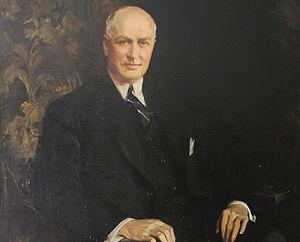
James Aloysius Farley, né le 30 mai 1888 à Stony Point et mort le 9 juin 1976 à New York, est un homme politique américain. Membre du Parti démocrate, il est Postmaster General des États-Unis entre 1933 et 1940 dans l'administration du président Franklin Delano Roosevelt.
Le Postmaster General des États-Unis est le chef de l'United States Postal Service, le service postal américain. Cette fonction existait déjà avant la rédaction de la Constitution américaine et la Déclaration d'indépendance. Depuis le 16 juin 2020 le poste est occupé par Louis DeJoy.